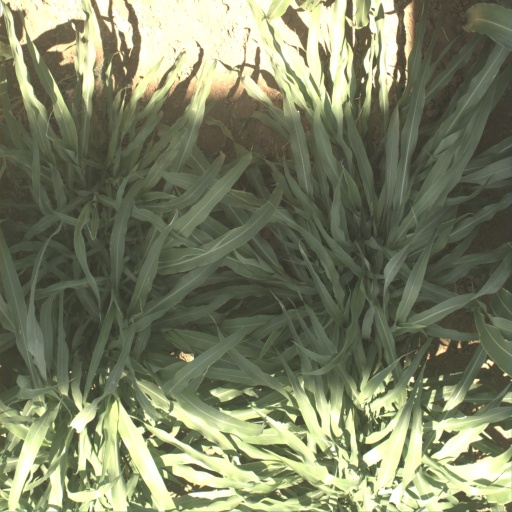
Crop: sorghum